Welkom

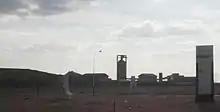
Harmony Gold Mine shaft on the R30 road

Koppie Alleen is the only hill near Welkom and therefore is aptly named for its oddity. The terrain elevation above sea level is 1435 metres. The largest water catchment is the Sand River to the south-east of Welkom in Virginia's direction. Large saline pans such as Flamingo Pan and Theronia Pan are situated to the south-west of Welkom. Flamingo Pan is coded as an Important Bird Area (IBA)